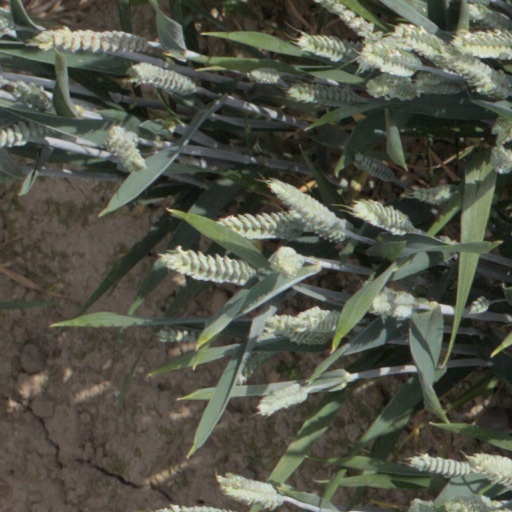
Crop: wheat